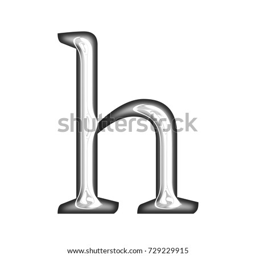
metallic silver style lowercase or small letter h in a 3d illustration with a shiny glossy chrome light gray color and classic font isolated on a white background with clipping path .